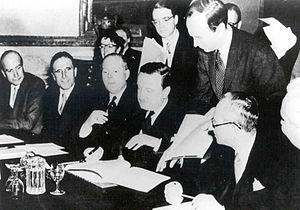
L'accord de Londres sur les dettes extérieures allemandes, aussi connu comme l'accord de Londres sur les dettes, est un traité d'allégement de dette entre la République fédérale d'Allemagne et ses pays créanciers, signé le 27 février 1953. L'objectif était de ne pas surcharger l’Allemagne exsangue et éviter les erreurs du Traité de Versailles signé en 1919.